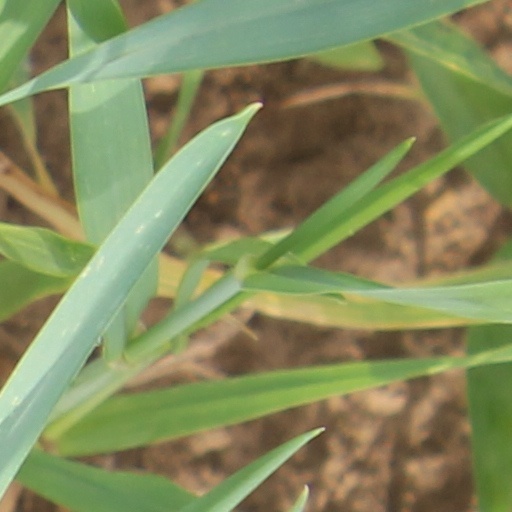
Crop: wheat